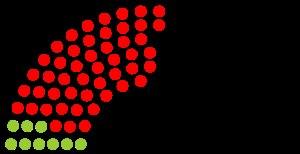
Cette liste présente les 110 membres de la 10ᵉ législature du Landtag de Hesse au moment de leur élection le 26 septembre 1982 lors des élections régionales de 1982 en Hesse. Elle présente les élus du land et précise si l'élu a été élu dans le cadre d'une des 55 circonscriptions de manière directe, ou par le scrutin proportionnel de Hare.